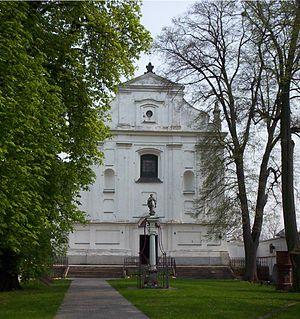
Miedniewice est un village polonais de la gmina de Wiskitki dans la powiat de Żyrardów de la voïvodie de Mazovie dans le centre-est de la Pologne.